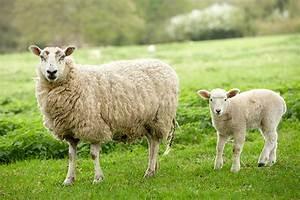
sheep